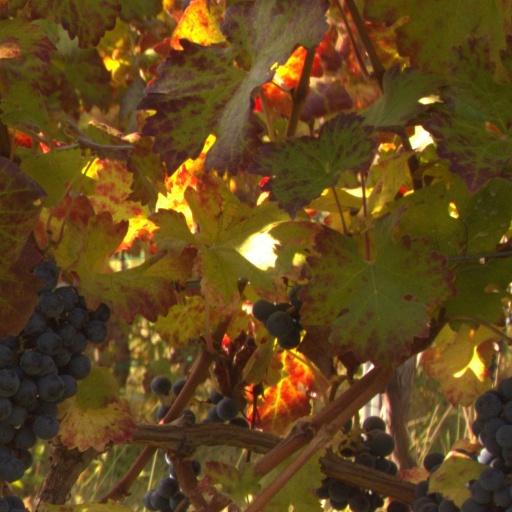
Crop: grape